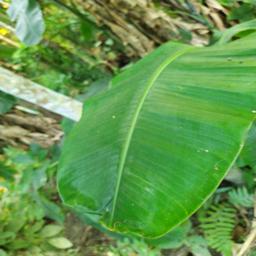
Label: YELLOW SIGATOKA